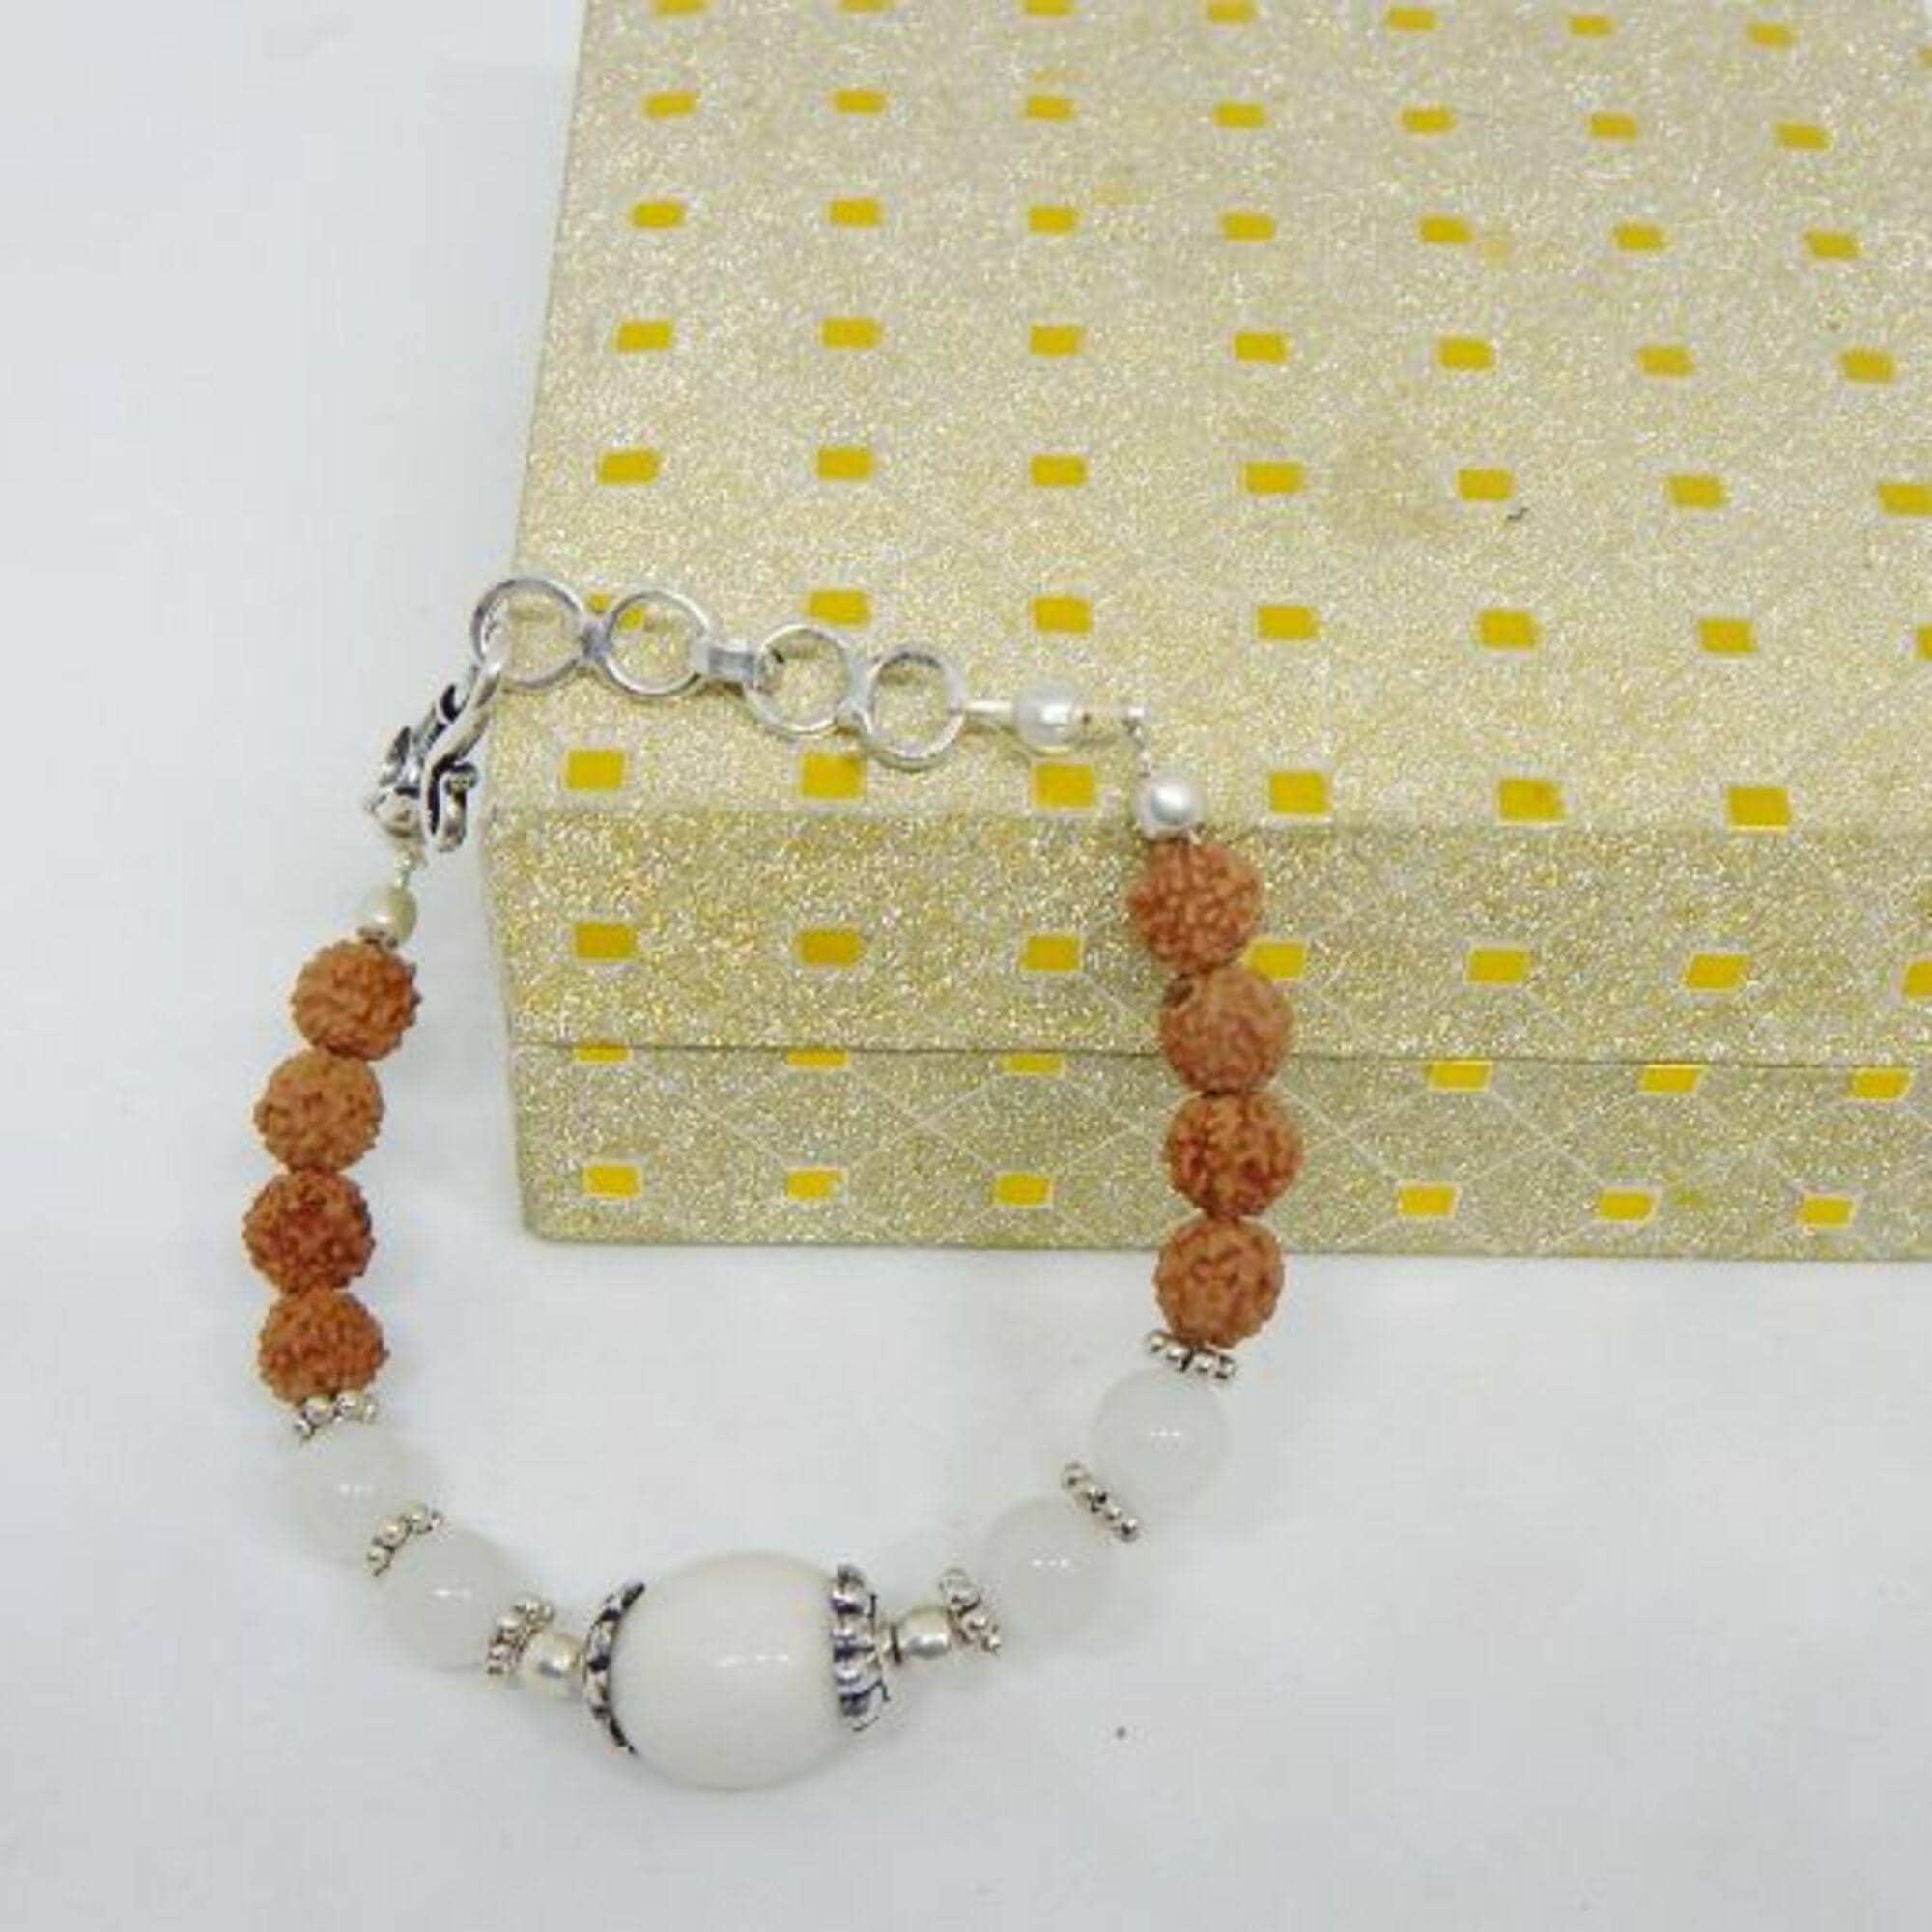
Jaya Vision Enterprises Gemstone White Agate & Rudraksha Beads Bracelet
Type: Bracelets
Brand: JAYA VISION ENTERPRISES
Price: Rs. 480
 White Agate Tumble, Stone beads & Rudraksha Beads Bracelet for Crown ChakraWhite Agate Tumble & Bead, Rudraksha Beads with Copper metal beads with Silver Polish.White Agate Tumble makes you naturally optimistic, brings positive qualities to you that you want to see in others.Helps in vision and energy levels.